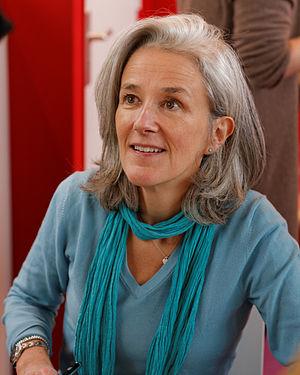
Tatiana Fromet de Rosnay, dite Tatiana de Rosnay, née le 28 septembre 1961 à Neuilly-sur-Seine, est une écrivaine française.
Elle s'appelait Sarah est un roman de Tatiana de Rosnay, paru en 2007, aux éditions Héloïse d'Ormesson pour l'édition française, traduite par Agnès Michaux.
Boomerang est un roman de Tatiana de Rosnay paru en 2009 aux éditions Héloïse d'Ormesson. C'est son deuxième roman en langue anglaise, après Sarah's Key paru en 2007. Il est également adapté au cinéma par François Favrat sous le titre Boomerang sortie en 2015.